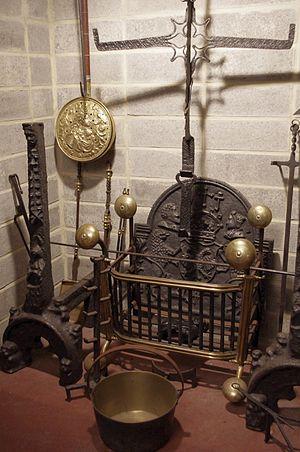
Musée de la Gourmandise, Hermalle sous Huy, Belgique - Accessoires de foyer, XVIe et XVIIe, et bassinoire (fin XVIIe, début XVIIIe)
Les accessoires de foyer sont les accessoires liés à âtre ou une cheminée. Certains sont dédiés à l’entretien du feu, d'autre à la cuisson des aliments. Enfin certains ont vocation décoratives, et prennent le nom de garniture, tels les horloges et pendules de cheminée, les miroirs de cheminée, etc.: